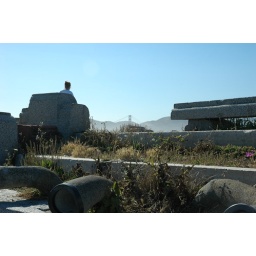
You can see the golden gate bridge in the back ground here